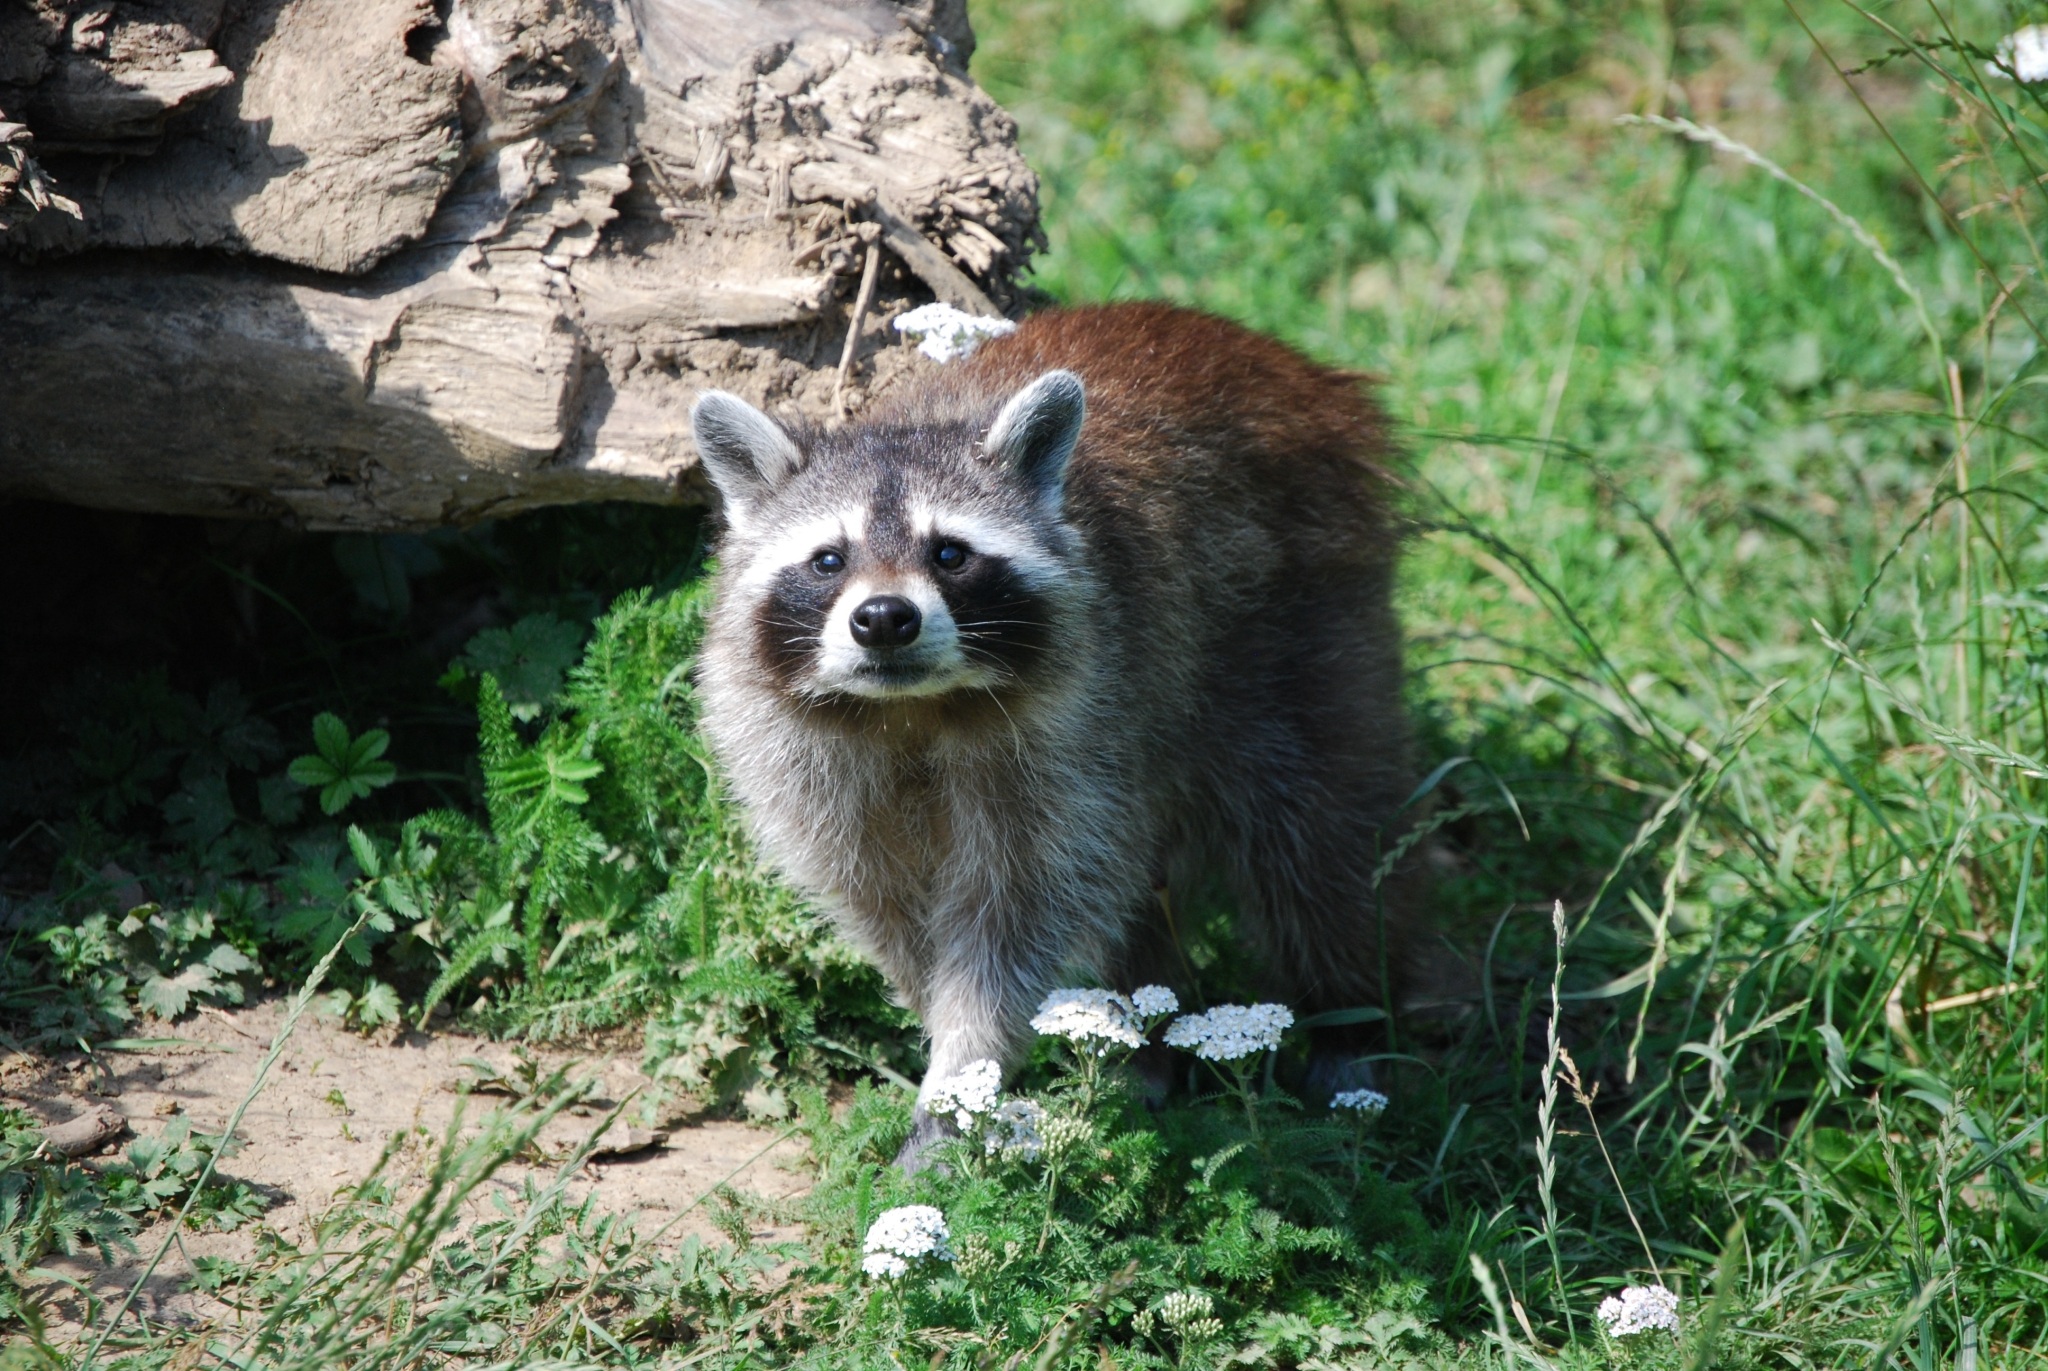
cute, wildlife, zoo, mammal, fauna, raccoon, vertebrate, wildlife park, procyon, procyonidae